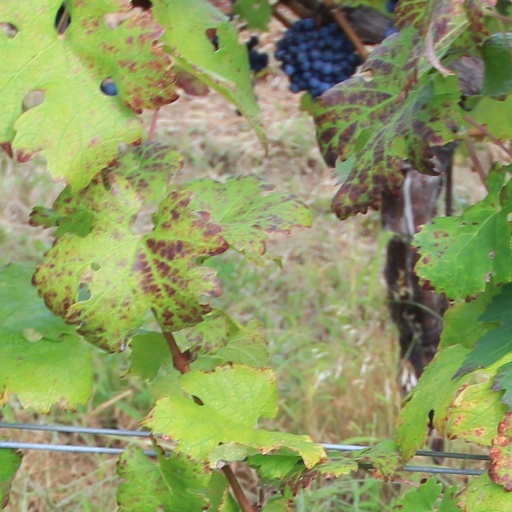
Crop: grape